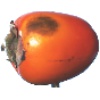
Label: Kaki 1